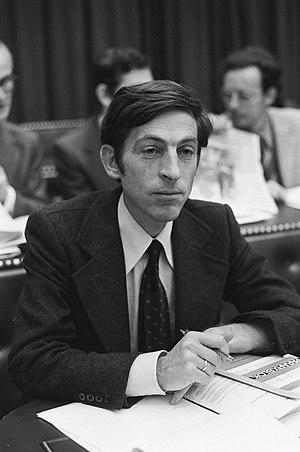
Les élections européennes de 1979, les premières au suffrage universel direct, se déroulent du 7 au 10 juin 1979 selon les pays, et le jeudi 7 aux Pays-Bas.
Aux Pays-Bas, les élections européennes de 1984 se sont déroulées le 14 juin 1984 pour désigner les 25 députés européens néerlandais au Parlement européen, pour la législature 1984-1989.